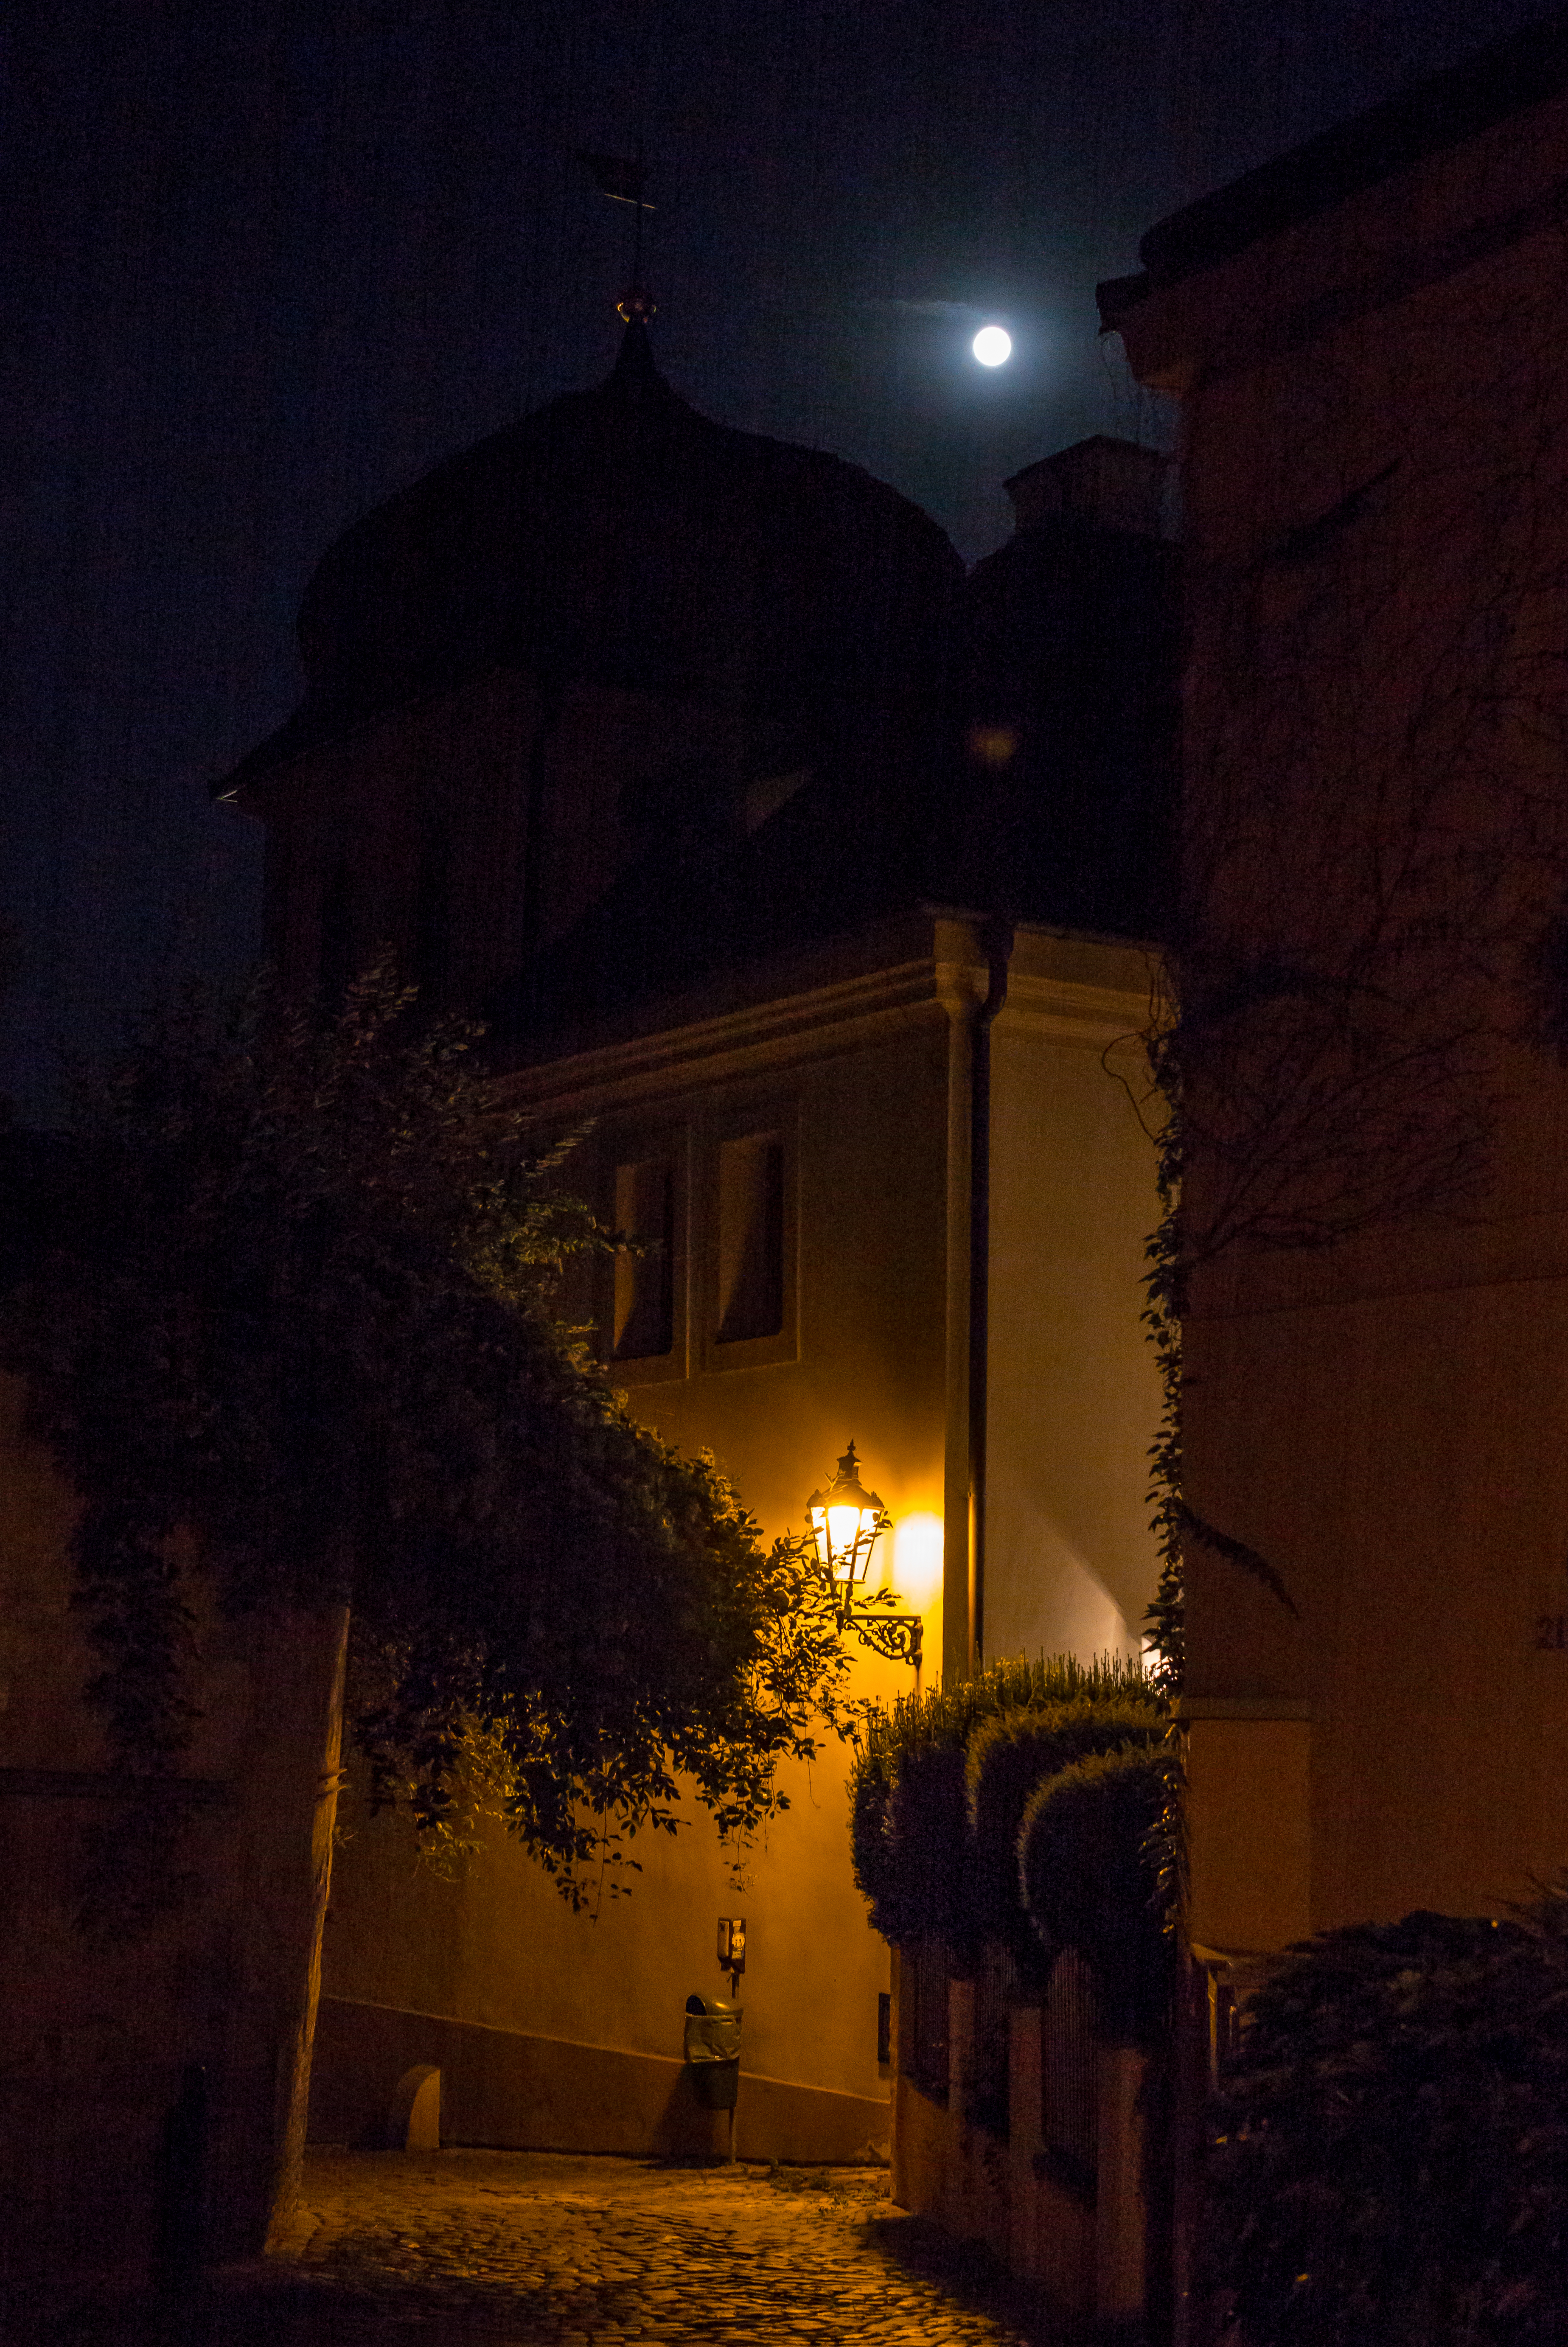
light, architecture, street, night, house, sunlight, morning, window, alley, city, wall, cityscape, panorama, summer, travel, dusk, europe, evening, lantern, darkness, prague, street light, tourism, lighting, moon, grand, m, temple, hotel, spires, praga, 50, quarter, hidden, leica, mala, 240, summilux, strana, czech, czechia, cesko, praha, praag, prag, alchymist, lesser, cobblestones